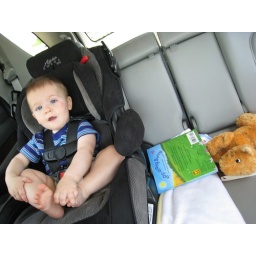
Singing in his car seat